Bob Thunder: Internet Assassin

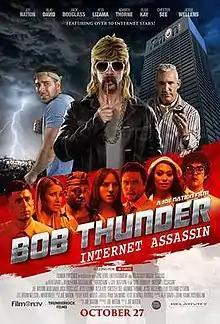
Official poster

Bob Thunder: Internet Assassin is a 2015 American action comedy film written and directed by Joe Nation, and starring Shane Dawson, Chester See, and Olga Kay. It is produced by Relativity Digital Studios, FilmOn, and Epic Level Entertainment. The film was released on October 27, 2015, through video on demand.